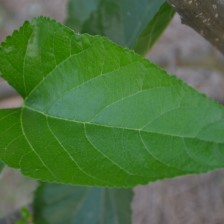
Variety: ChiangMaiBuriram60